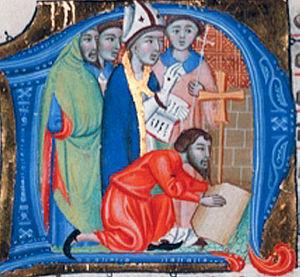
Cardinal Pierre de La Jugie
Pierre de La Jugie de La Montre, neveu de Clément VI et cousin de Grégoire XI, fut archevêque de Saragosse, Narbonne et Rouen, cardinal de Sainte-Marie in Cosmedin, dit le cardinal de Narbonne.
Cet article présente la liste des évêques métropolitains, puis archevêques du diocèse de Narbonne, primats de la Gaule narbonnaise.
L’archidiocèse de Rouen est l'un des plus anciens évêchés connus de Gaule, le premier des évêques puis archevêques de Rouen datant du IIIᵉ siècle. Les raids vikings au IXᵉ siècle ont causé la perte de nombreuses archives en Normandie. La liste des évêques de Rouen a donc été reconstituée a posteriori, d'où quelques lacunes et l'inclusion de personnages légendaires. Avitien est le premier évêque attesté historiquement puisque sa présence est connue au concile d'Arles en 314. Les évêques de Rouen reçoivent pour la première fois le pallium au VIIIᵉ siècle, ce qui vaut le privilège à ses archevêques de porter le titre de Primat de Normandie.